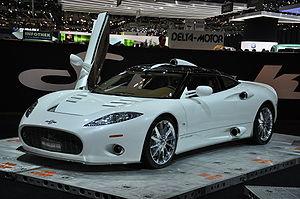
La Spyker C8 est une gamme de supercars construite par Spyker Cars depuis 2001. Elle représente le modèle principal de Spyker. On peut la comparer à la Gallardo chez Lamborghini ou la F430 chez Ferrari.